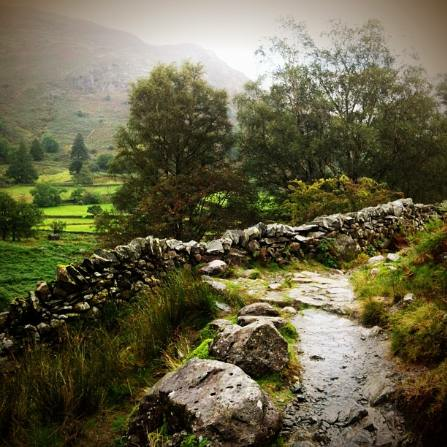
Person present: No